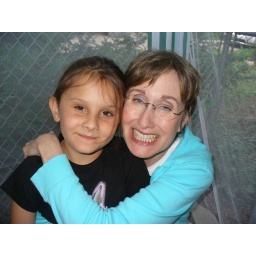
gaga in the screen house with me